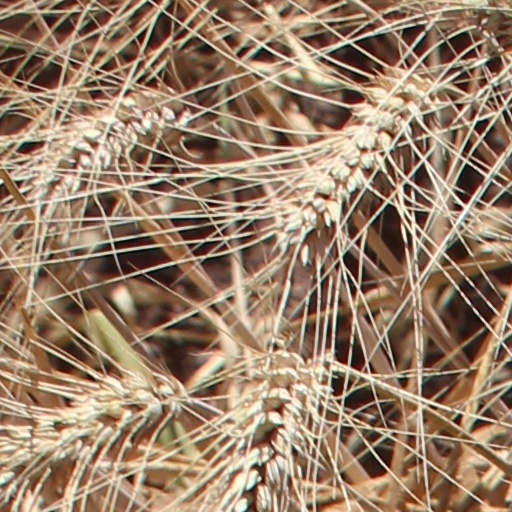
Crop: wheat